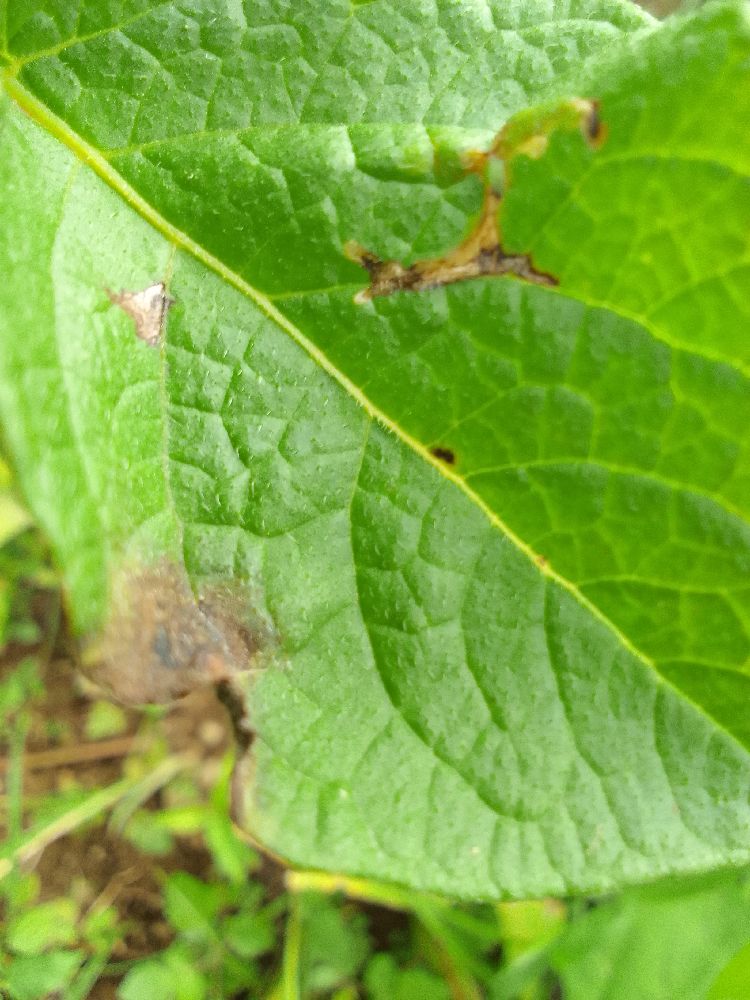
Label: Late blight